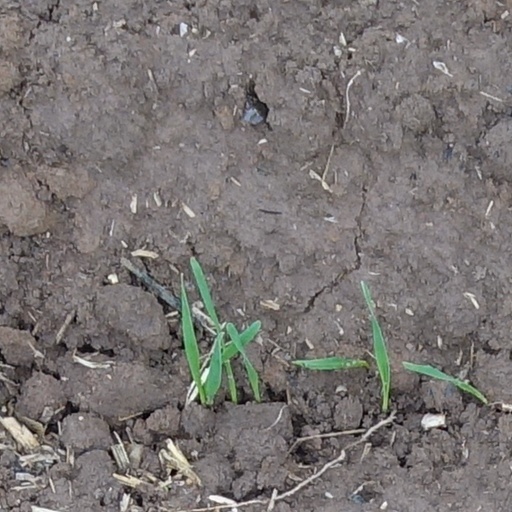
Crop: wheat